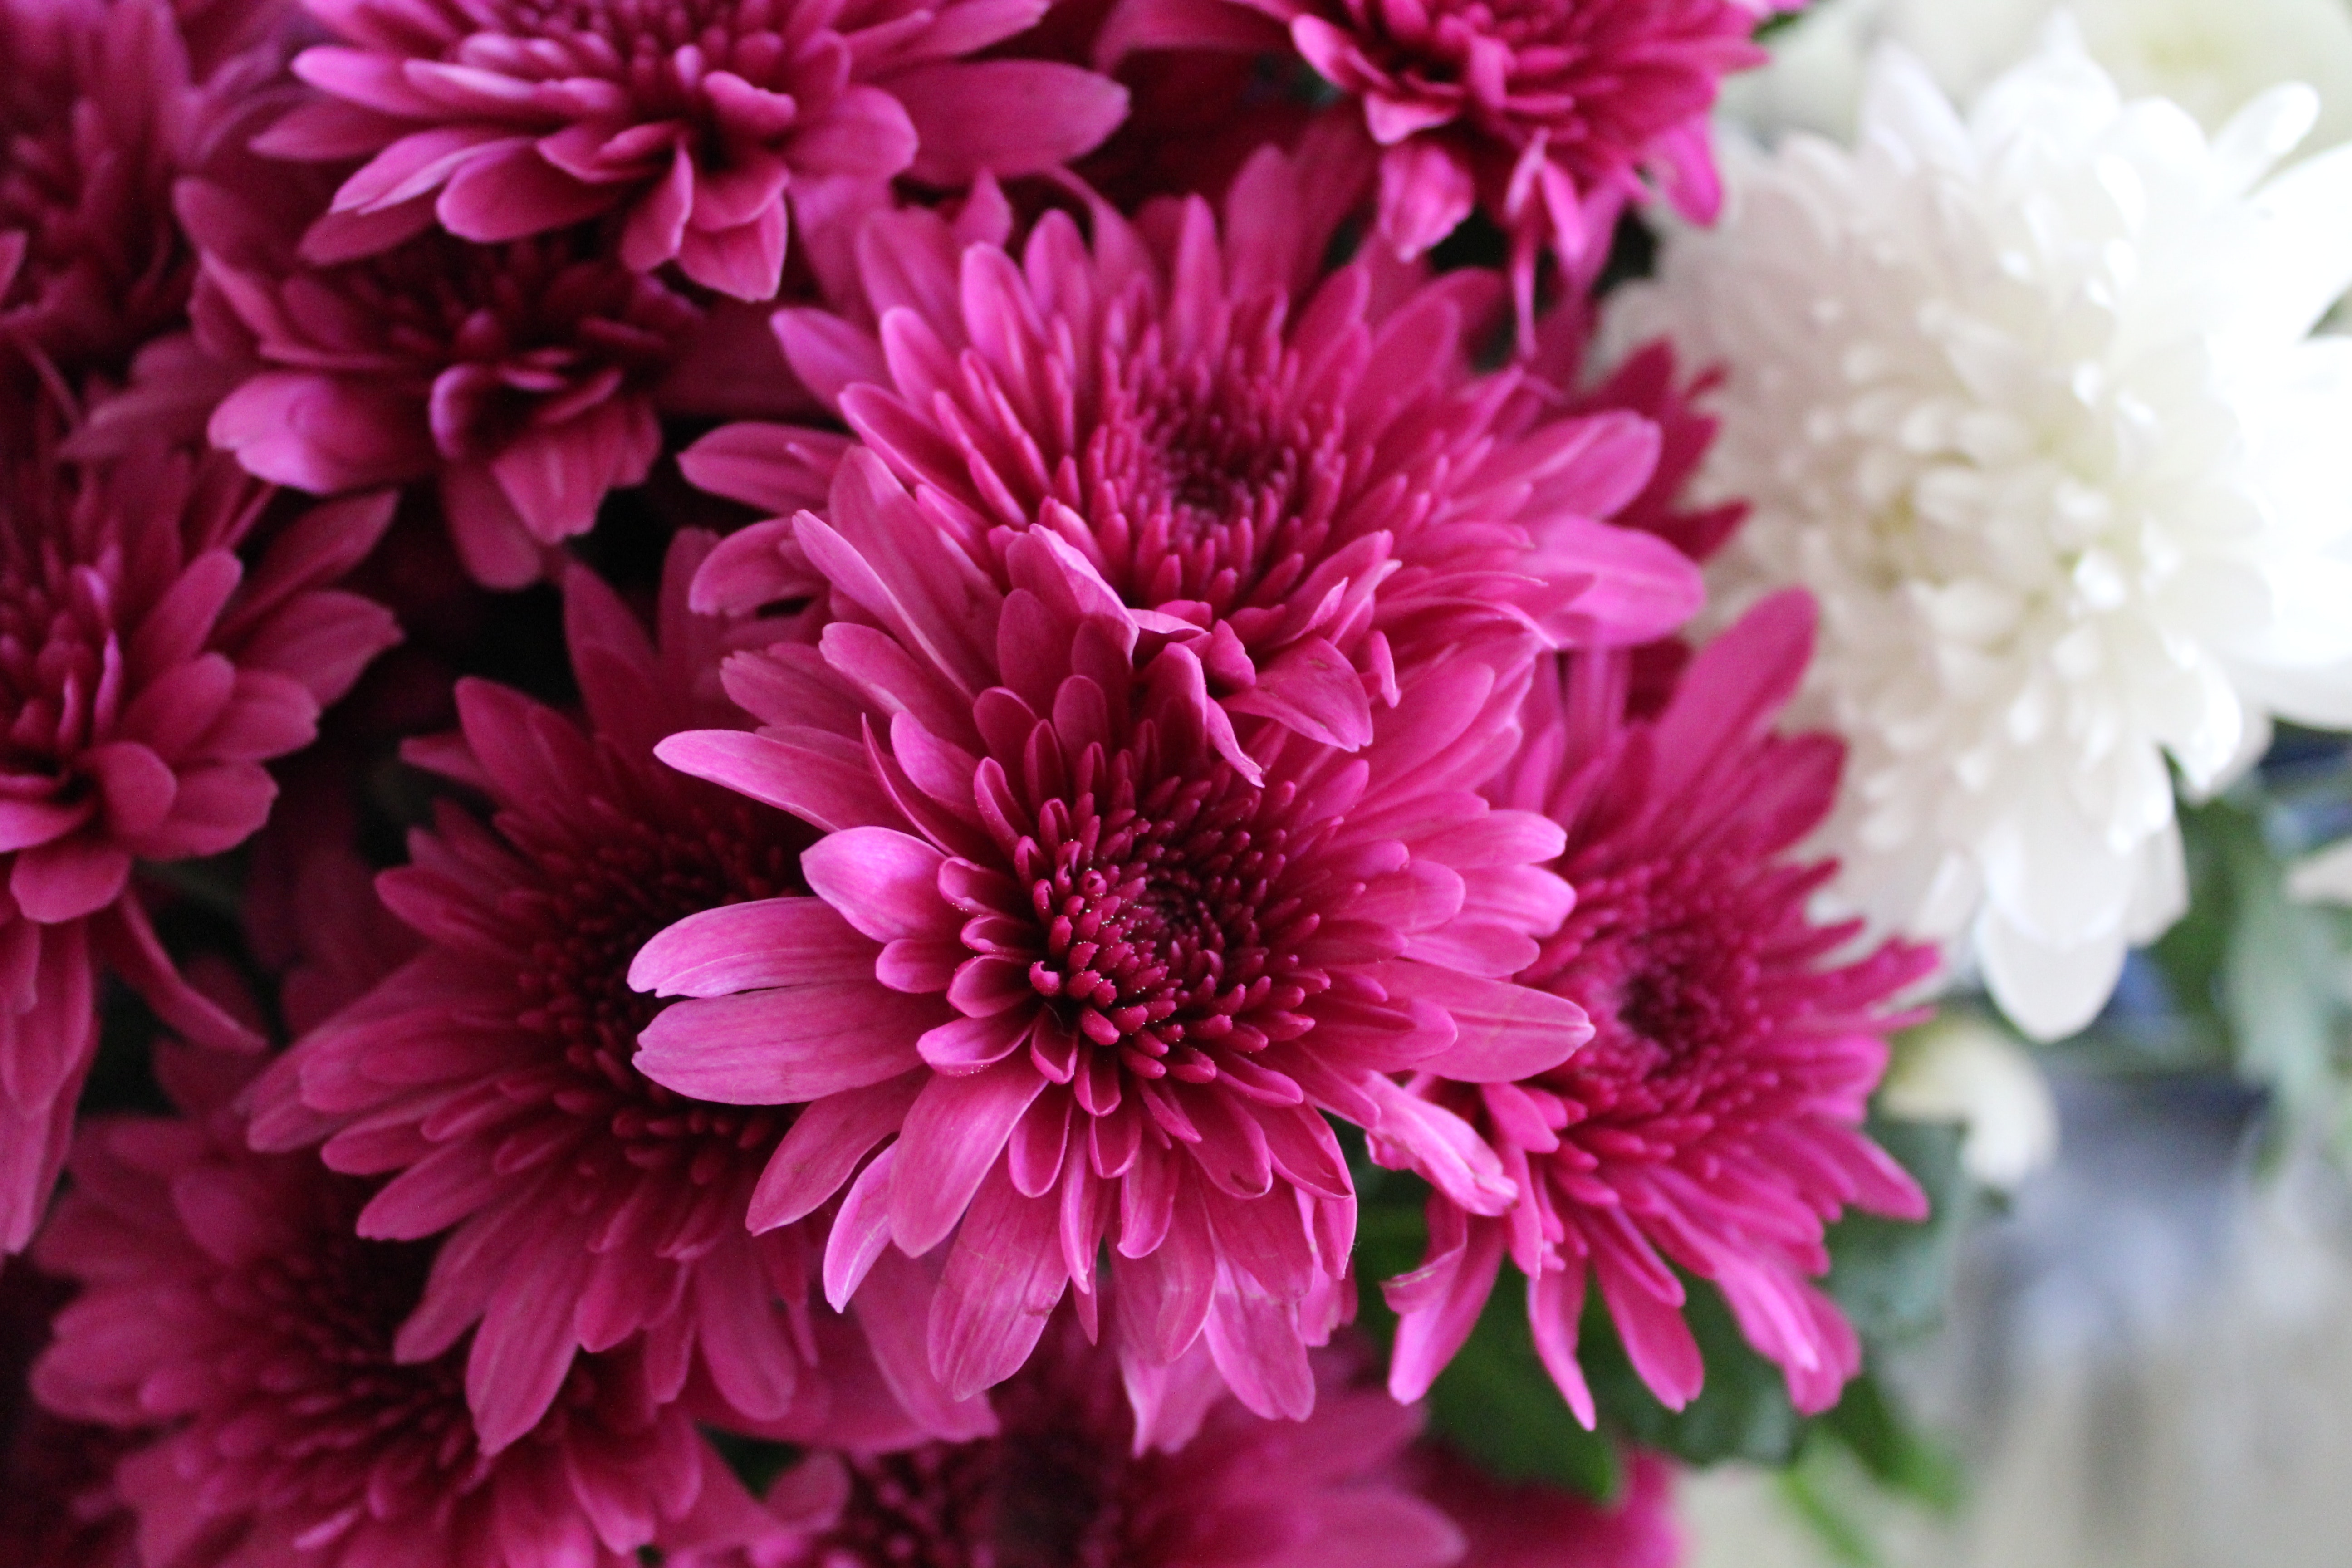
flower, flowering plant, plant, petal, pink, chrysanths, violet, purple, cut flowers, floral design, magenta, floristry, aster, annual plant, dahlia, daisy family, bouquet